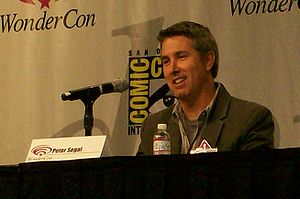
Peter Segal
Peter Segal er en amerikansk filminstruktør og manuskriptforfatter, der bl.a. har lavet film som Anger Management og Get Smart.